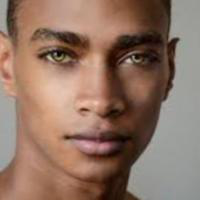
Age group: age 21-30